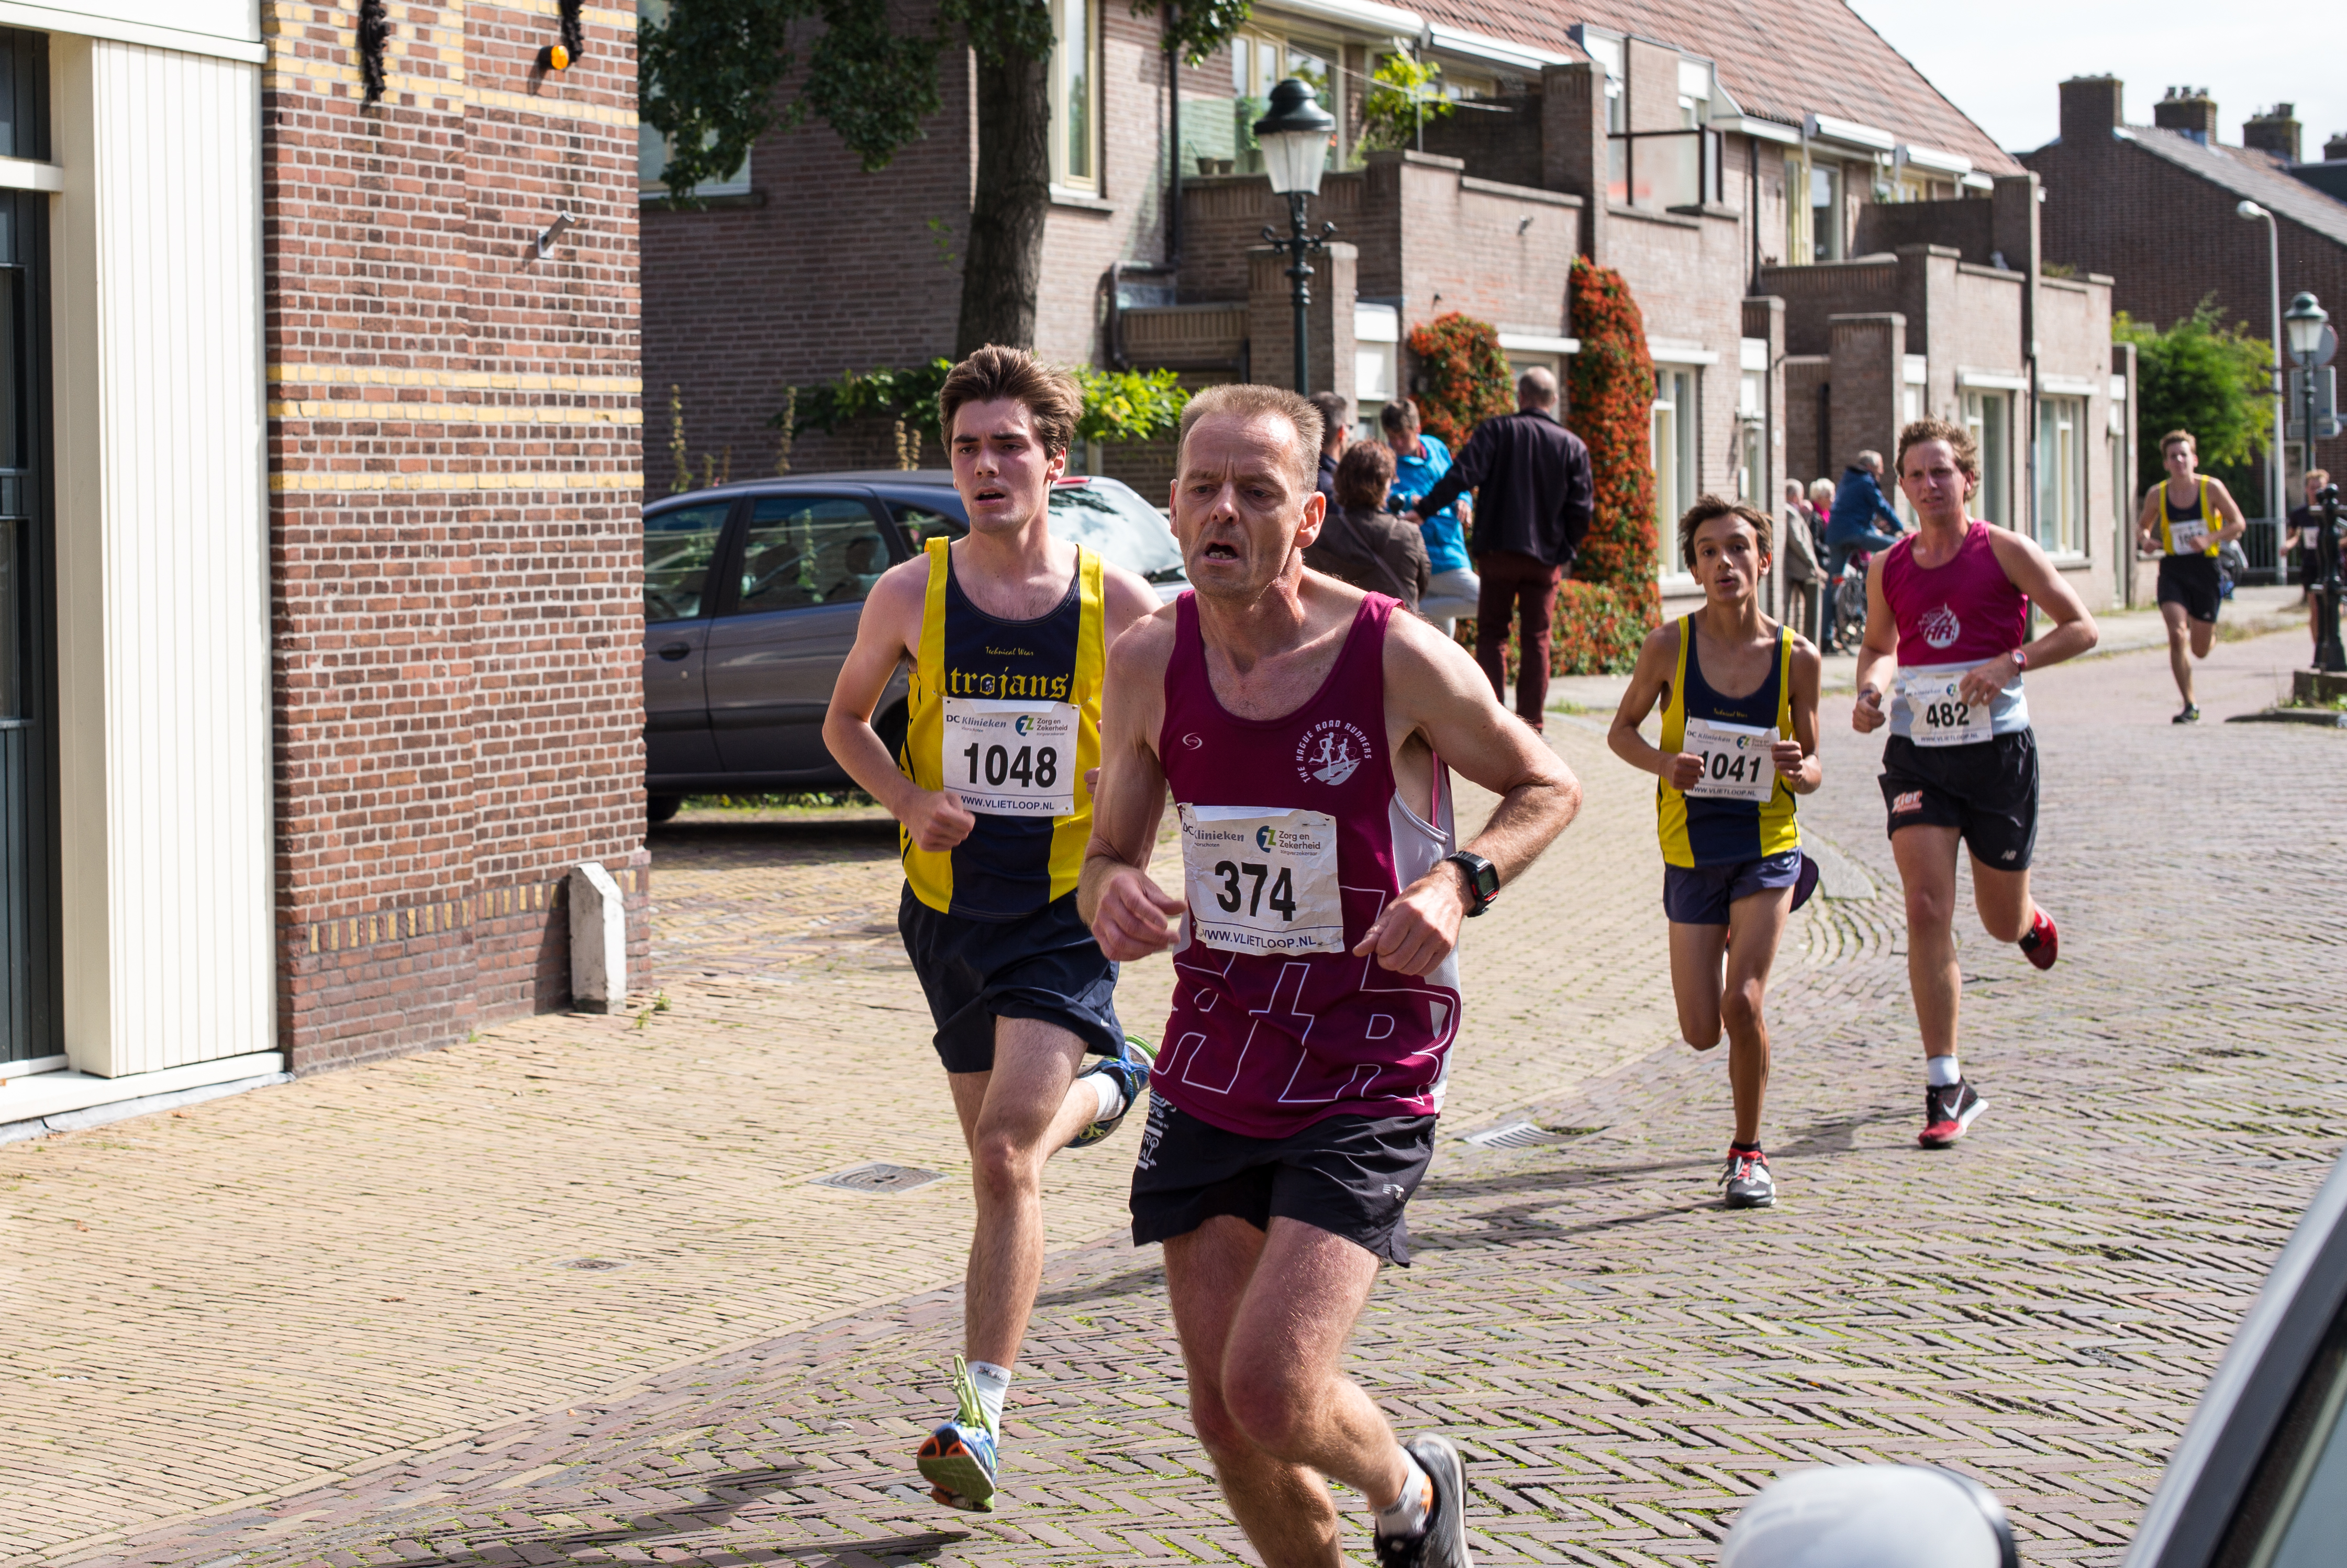
person, sport, running, run, country, recreation, europe, high, jogging, runner, cross, race, competition, holland, hague, netherlands, girls, marathon, m, american, sports, dutch, boys, 50, school, runners, endurance, leica, 240, summilux, varsity, athletics, loopen, physical exercise, outdoor recreation, human action, individual sports, endurance sports, ultramarathon, duathlon, track and field athletics, long distance running, half marathon